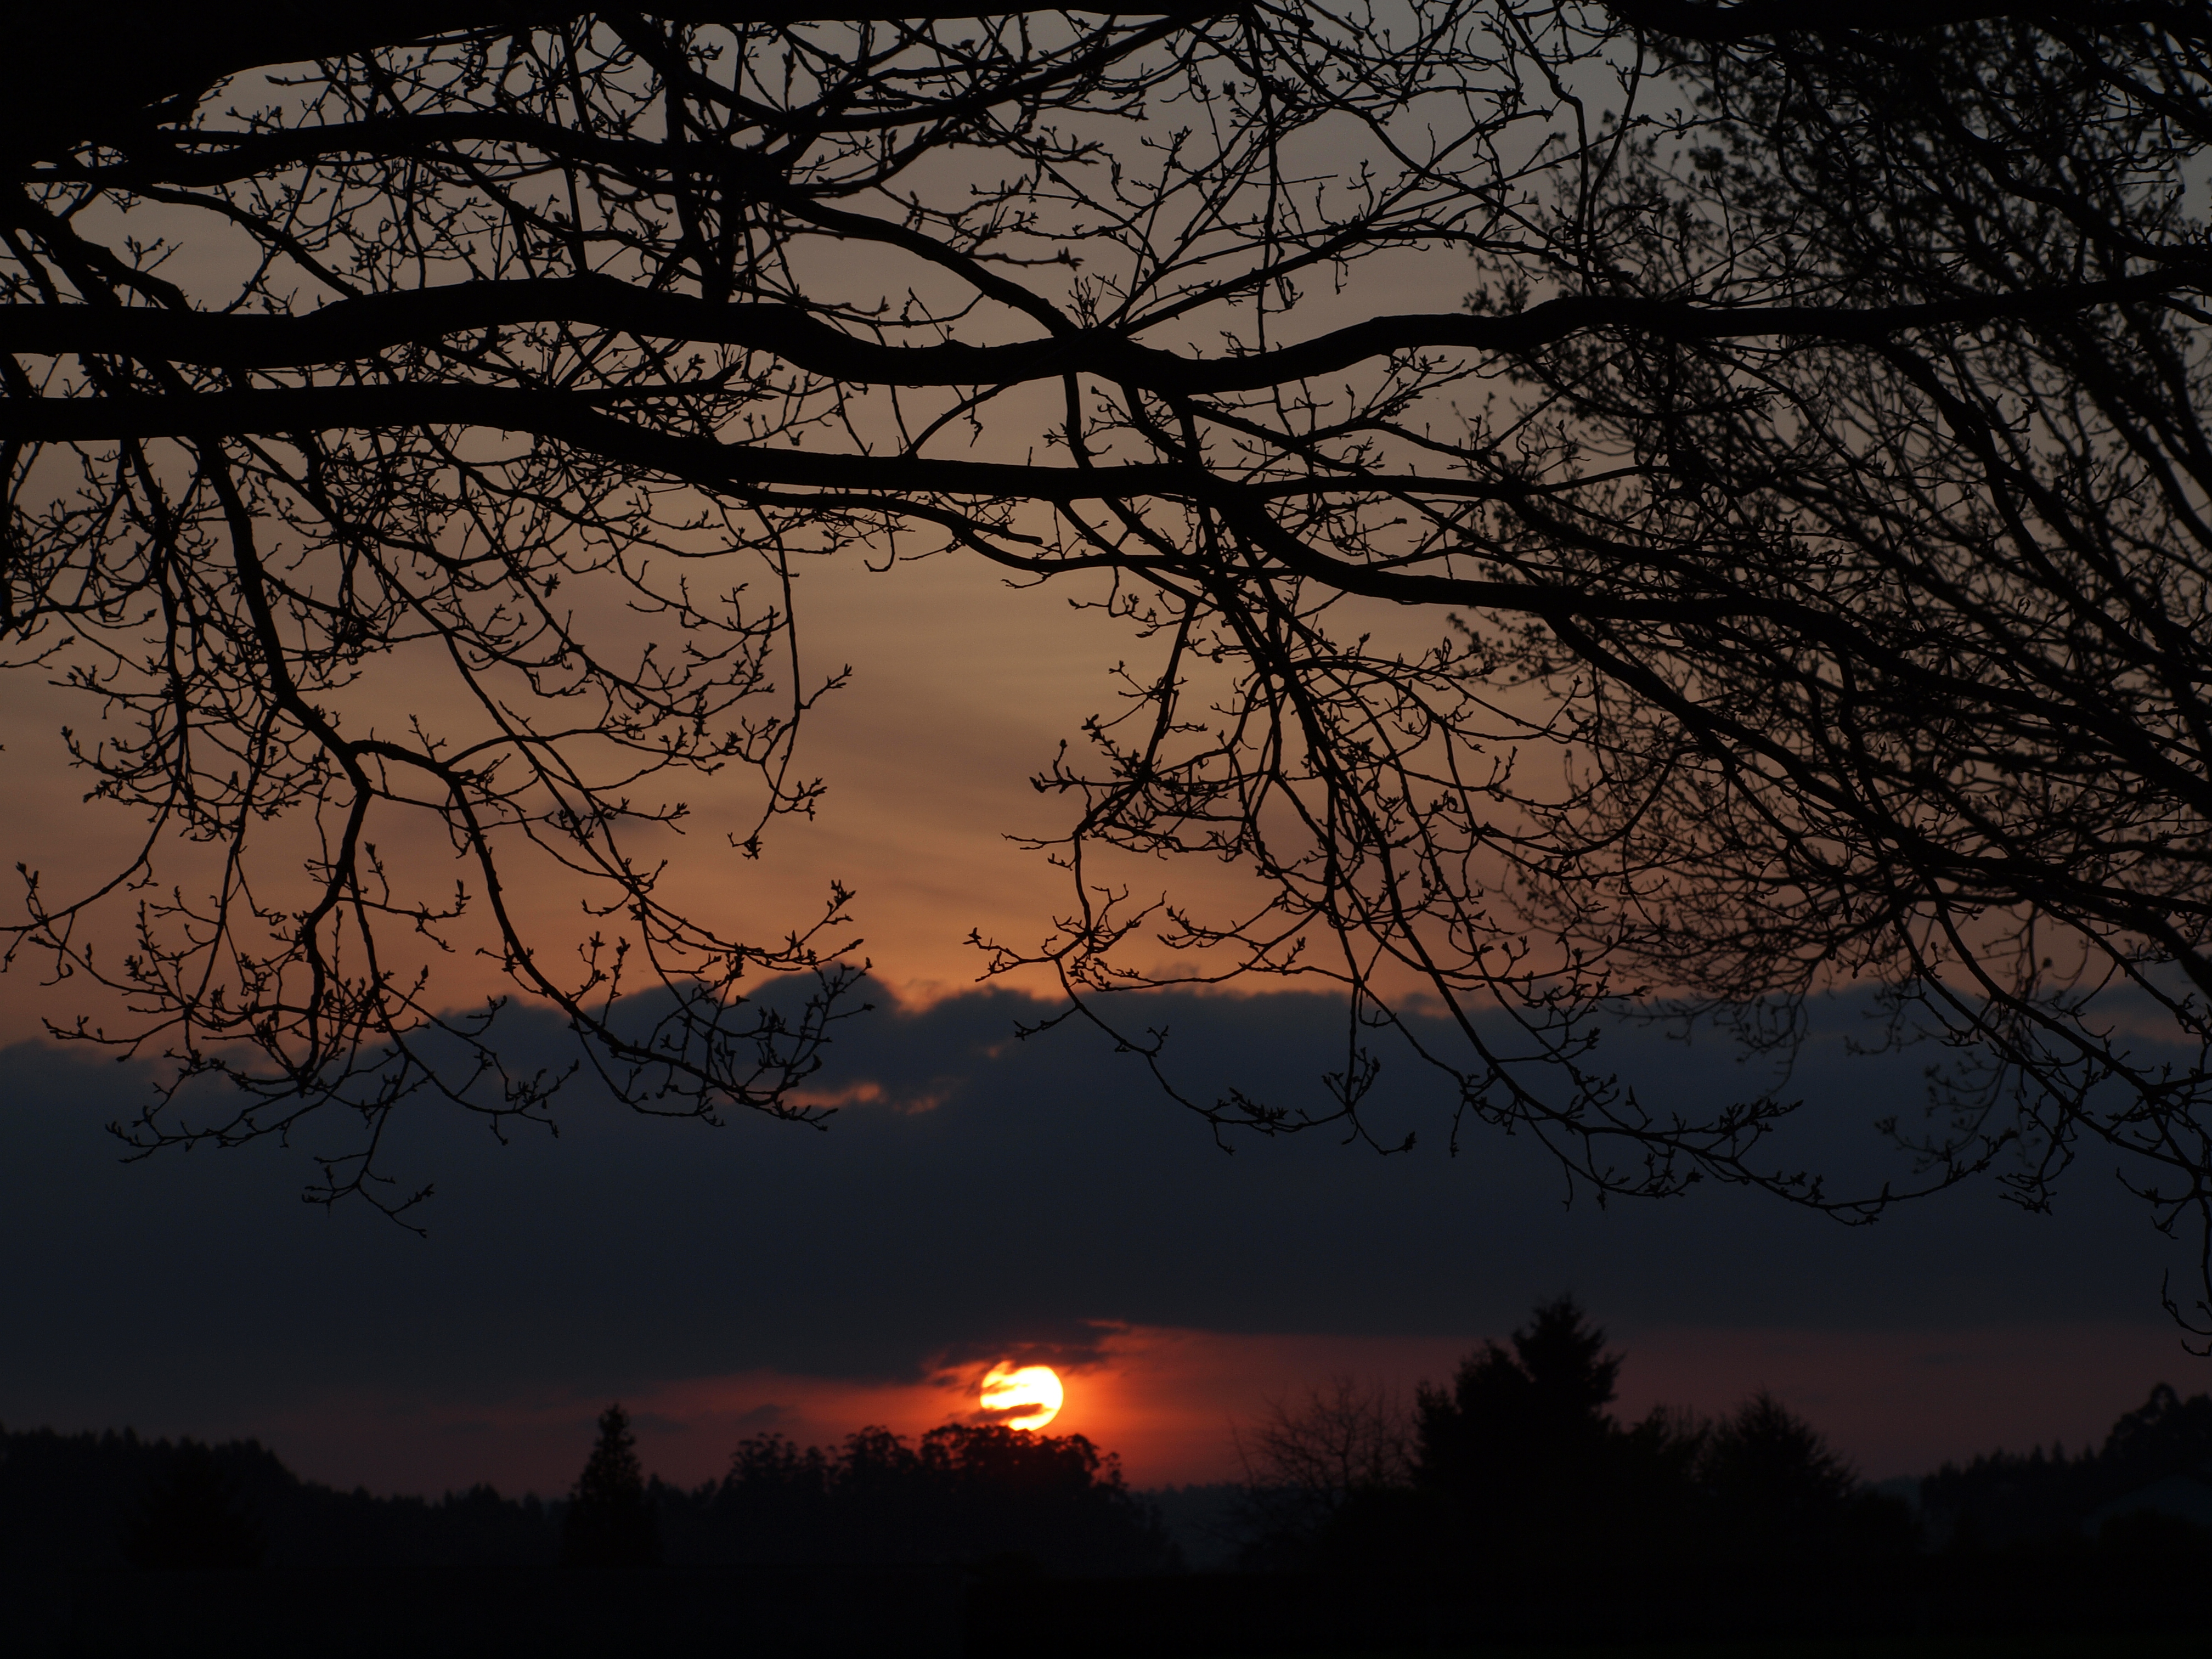
tree, nature, branch, cloud, sky, sunrise, sunset, morning, dawn, atmosphere, dusk, evening, darkness, sunsets, ggl1, gphoto, puestasdesol, olympuse620, afterglow, atmospheric phenomenon, woody plant, red sky at morning